Independence-X Aerospace

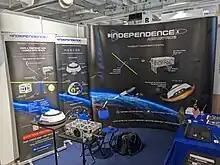
Independence-X Aerospace products featured at IAC 2022.

IDXA would be providing future commercial rocket launch services into Low Earth Orbit (LEO). The rocket launcher is known as the Dedicated Nano Launch Vehicle (DNLV) to be commercial ready by 2025, which was featured in NASA "Small Spacecraft Technology: State of the Art" December 2015 report. The DNLV is capable of providing dedicated launch services to small satellites and cubesat owners for insertion into their intended orbit and inclination. IDXA is looking at frequent launches from near equatorial launch site for at least twice a month for the first year (24 launches / year). DNLV is capable of delivering payloads of 200 kg to a 500 km Sun-synchronous orbit (SSO).